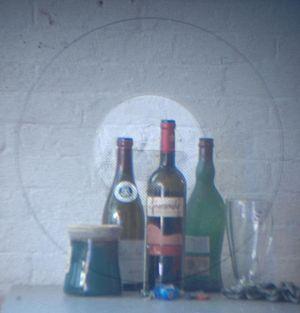
Le stigmomètre est un dispositif de contrôle de mise au point adapté aux appareils photographiques reflex.
La mise au point est — en photographie — l'opération qui consiste, pour un photographe, à régler la netteté de l'image qu'il veut obtenir.